Irish War of Independence

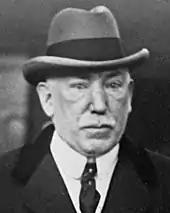
Unionist leader James Craig.

While the violence in the North was still raging, the South of Ireland was preoccupied with the split in the Dáil and in the IRA over the Treaty. In April 1922, an executive of IRA officers repudiated the Treaty and the authority of the Provisional Government which had been set up to administer it. These republicans held that the Dáil did not have the right to disestablish the Irish Republic. A hardline group of anti-Treaty IRA men occupied several public buildings in Dublin in an effort to bring down the Treaty and restart the war with the British. There were a number of armed confrontations between pro and anti-Treaty troops before matters came to a head in late June 1922. Desperate to get the new Irish Free State off the ground and under British pressure, Collins attacked the anti-Treaty militants in Dublin, causing fighting to break out around the country.